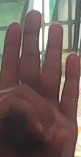
ASL sign: 0